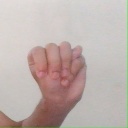
अक्षर: म